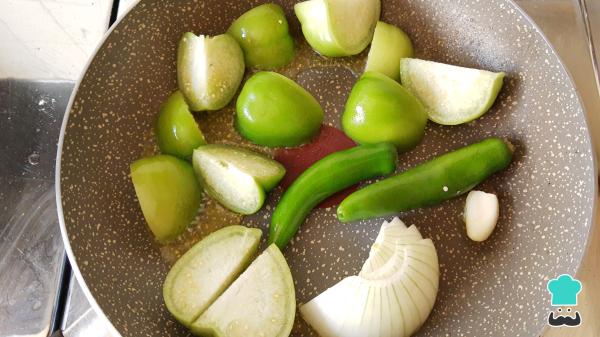
Mientras reposa la masa, prepara la salsa. Para ello, fríe los tomates verdes, el trozo de cebolla, el diente de ajo y los chiles con unas 3 cucharadas de aceite.